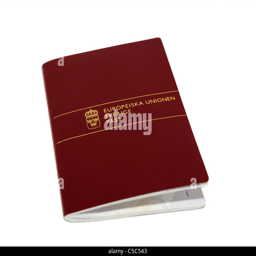
close - up of a passport over white background